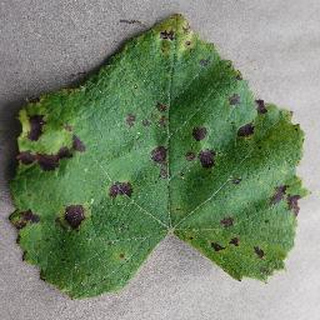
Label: grape_leaf_blight